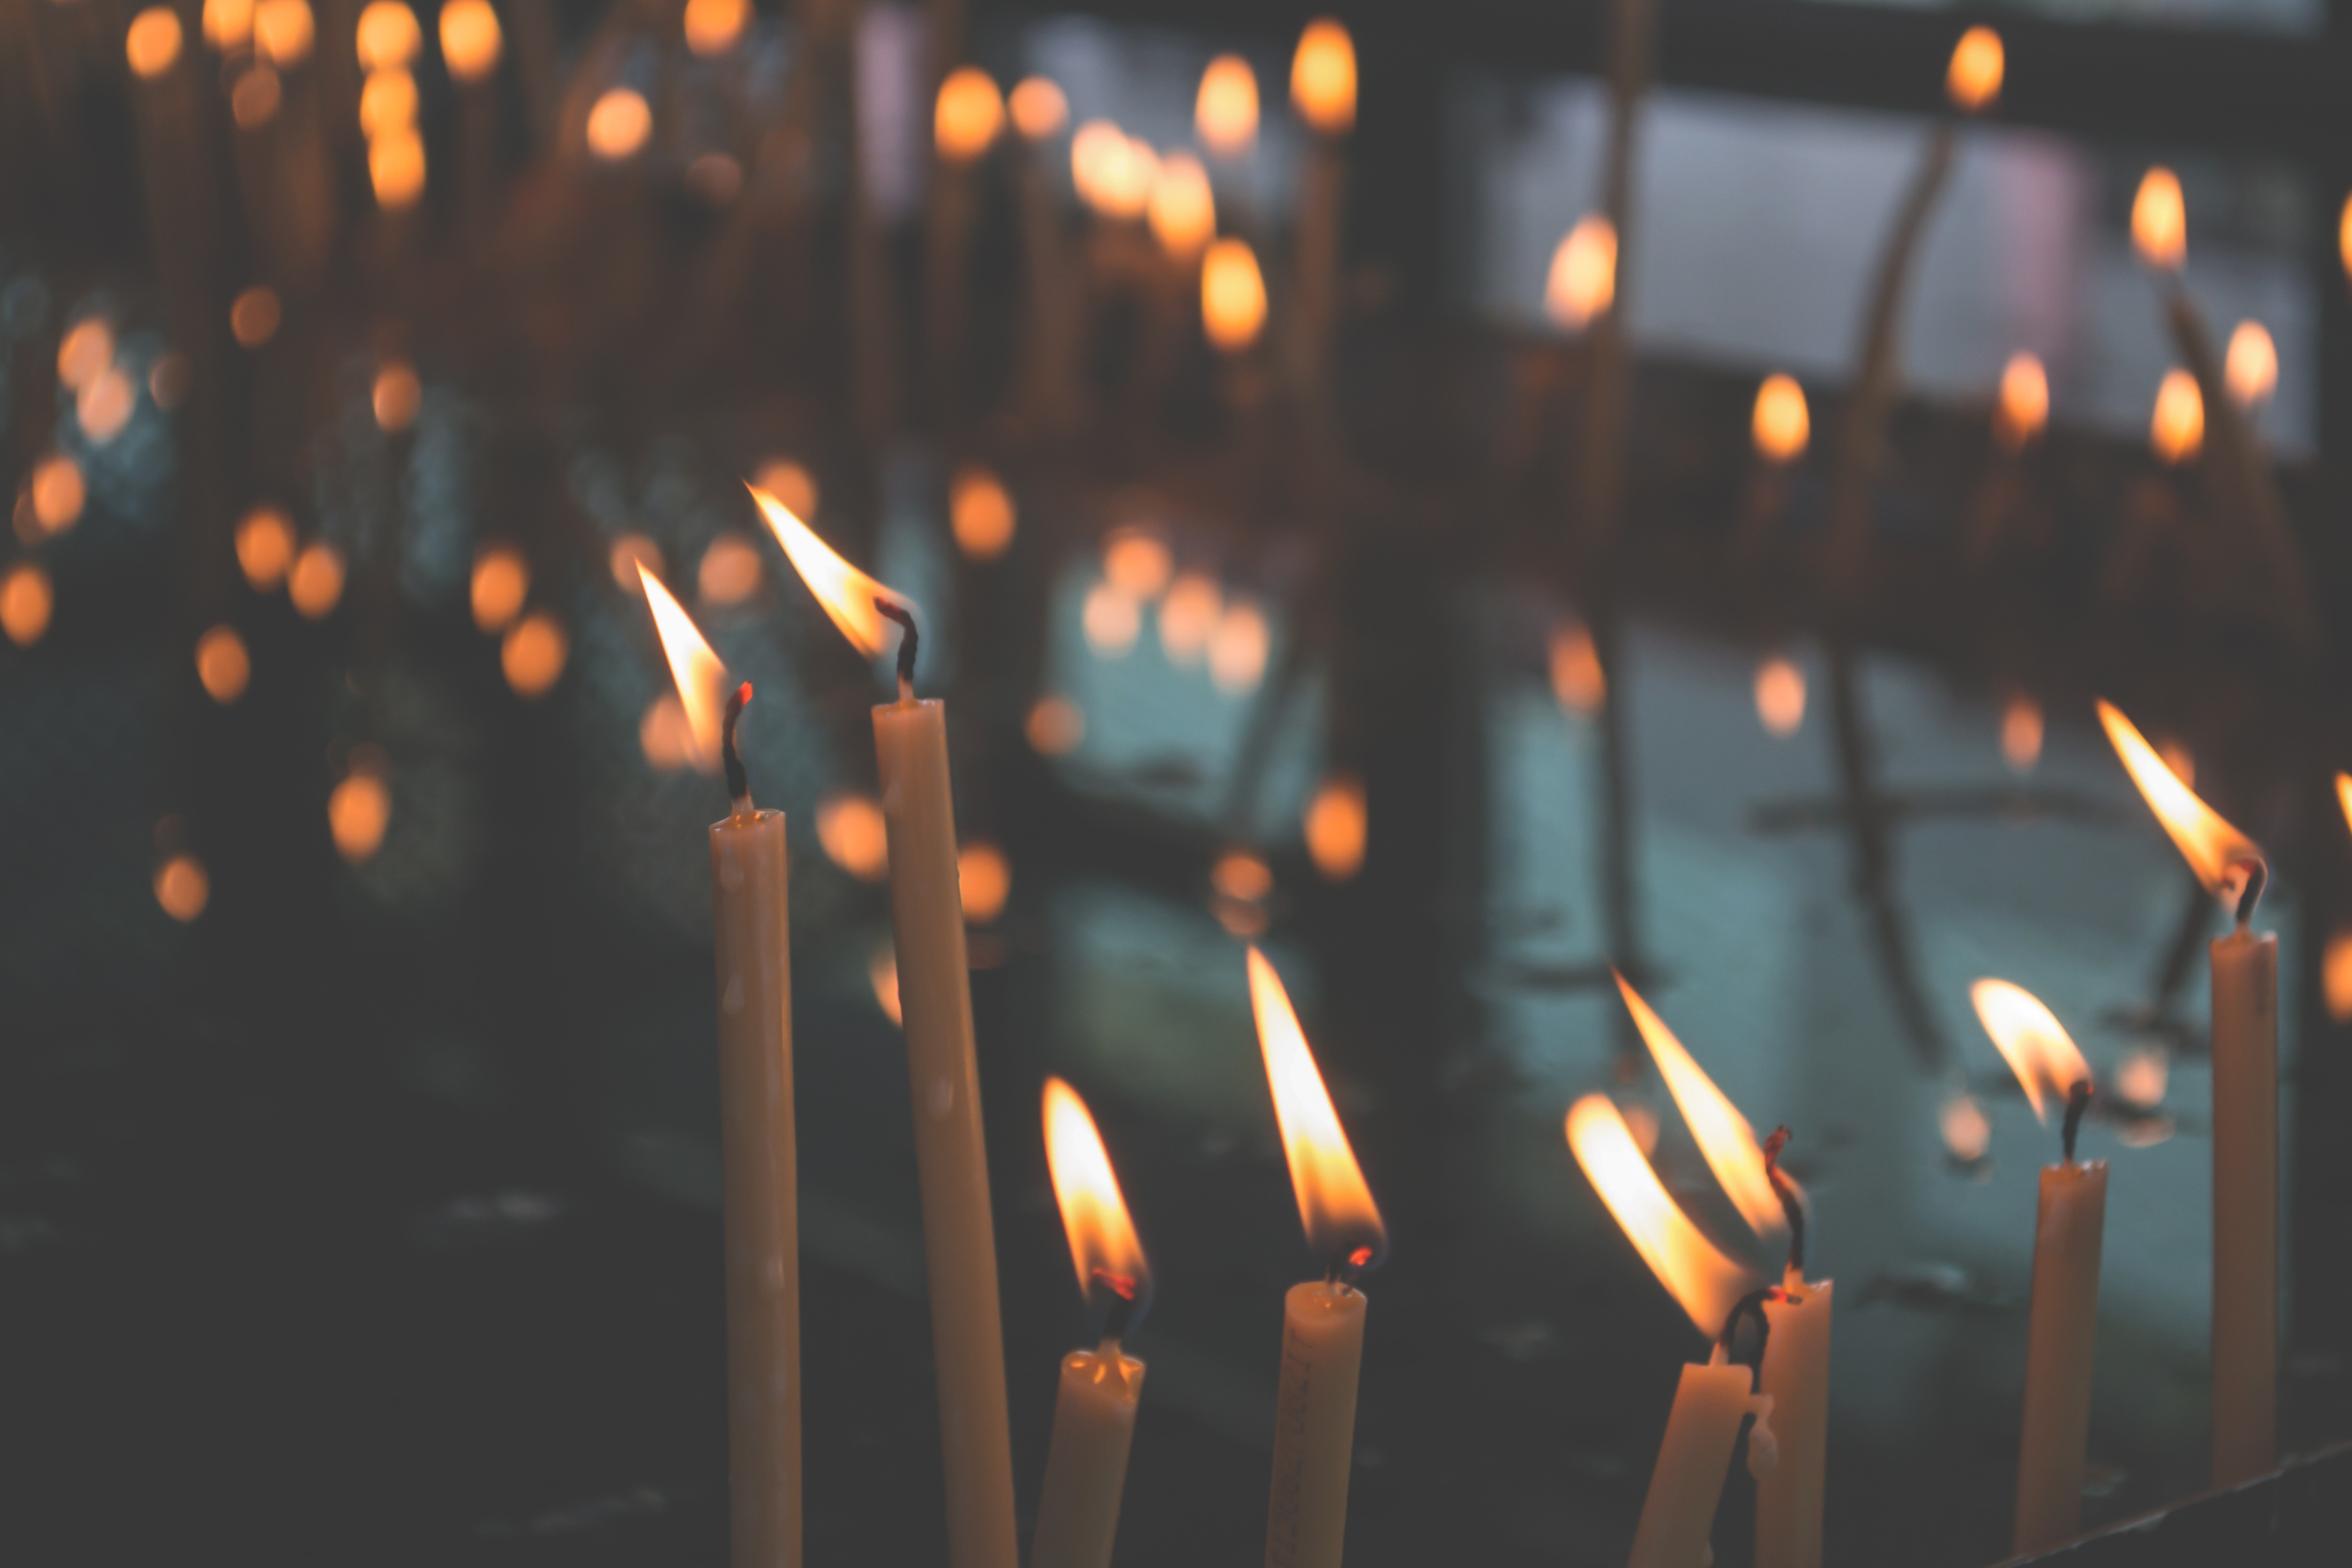
light, blur, night, sunlight, dark, sparkler, evening, reflection, offering, flame, darkness, lighting, candles, burning, candlelight, lighted, wax, religious practice